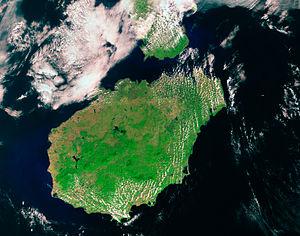
Hainan est une île tropicale au sud de la Chine. Hainan est une province au sud de la République populaire de Chine dont le chef-lieu est Haikou. La population de l'île, dont la superficie est de 35 354 km², atteint 9,2 millions habitants fin 2016 dont une minorité significative de Li, les occupants originels de Hainan. Il s'agit de la plus petite province du pays. Le gouvernement chinois a rattaché à cette province les petites îles de mer de Chine méridionale dont elle revendique la souveraineté.